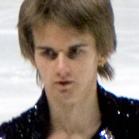
Age: 20